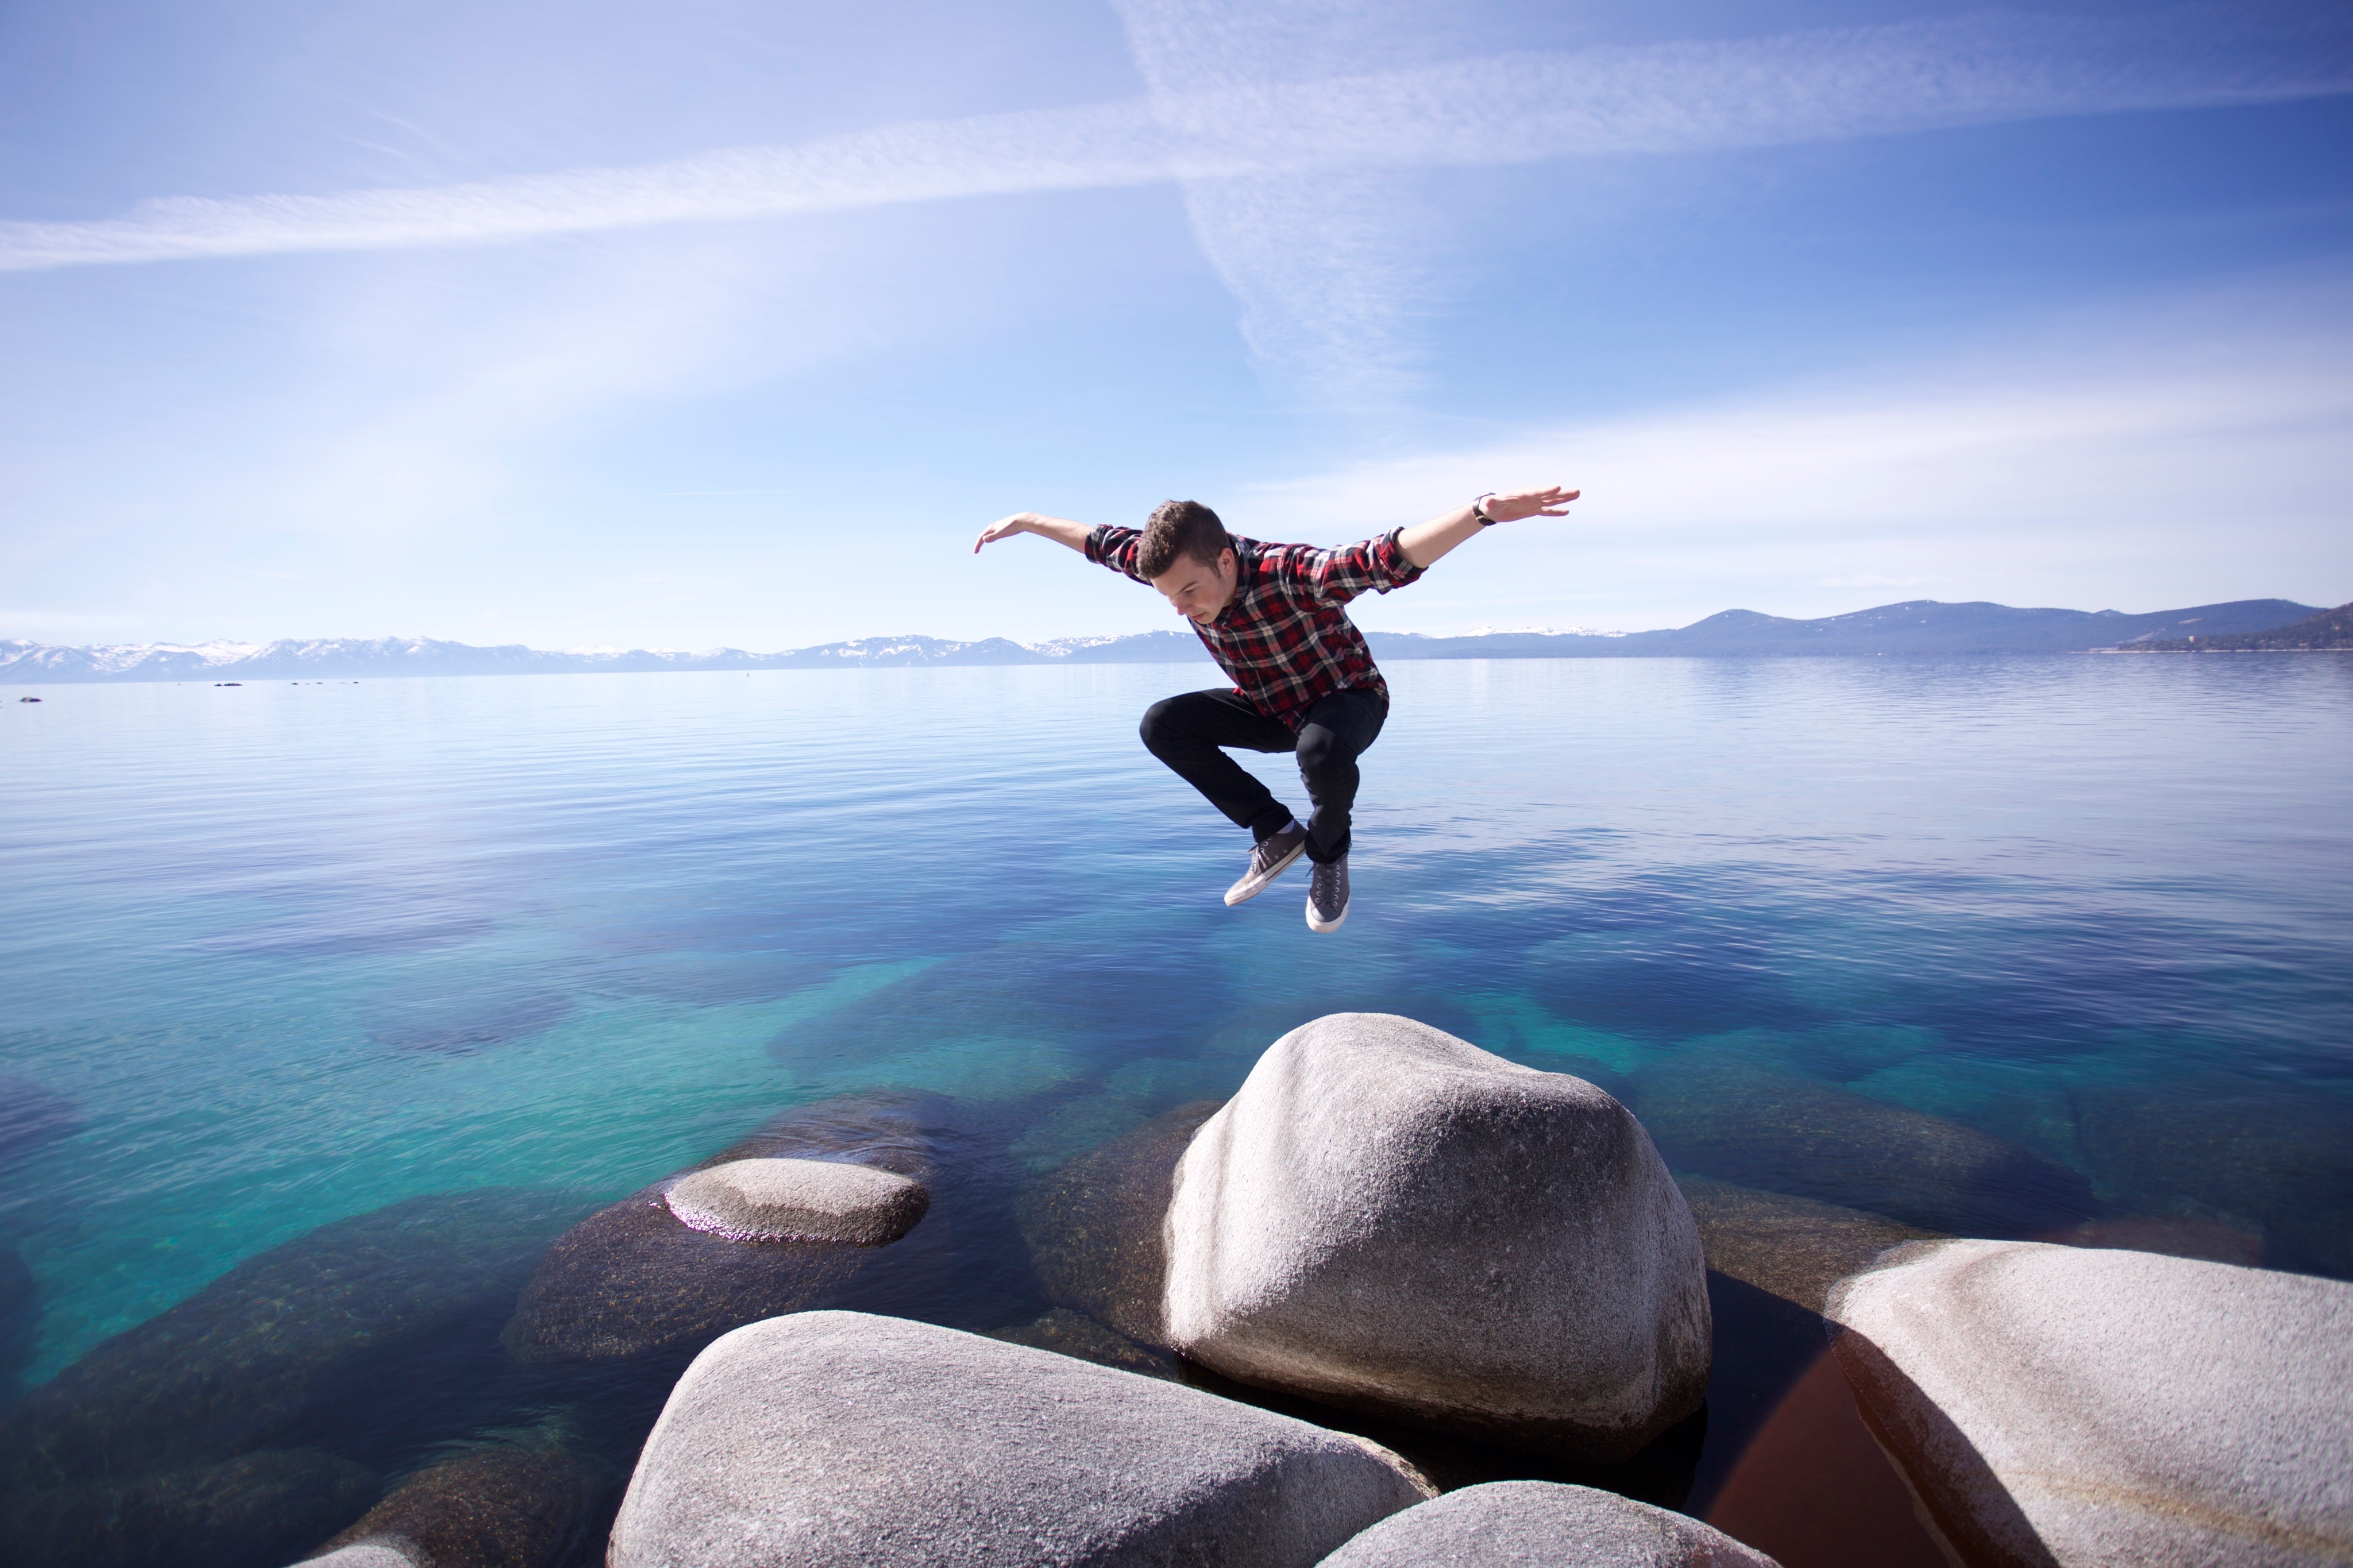
beach, sea, coast, water, rock, ocean, vacation, jumping, blue, extreme sport, atmosphere of earth